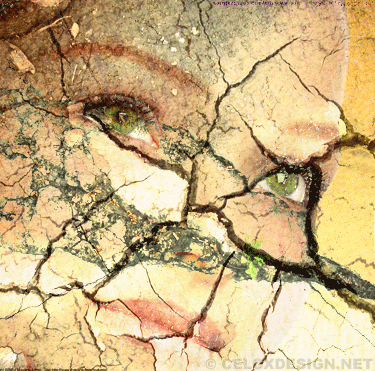
Texture: cracked